Underwire bra

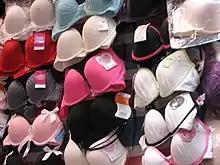
A selection of underwire bras in a retail store

With the popularity and widespread use of the underwire bra that started during the 1950s, the underwire was incorporated into many bra designs, and underwire bras were built into other articles of clothing. By 1990, Norma Kamali had incorporated underwire bras into both one- and two-piece (bikini) swimsuits. Scott Lucretia was granted a patent for a camisole with an integrated underwire bra in 1989.